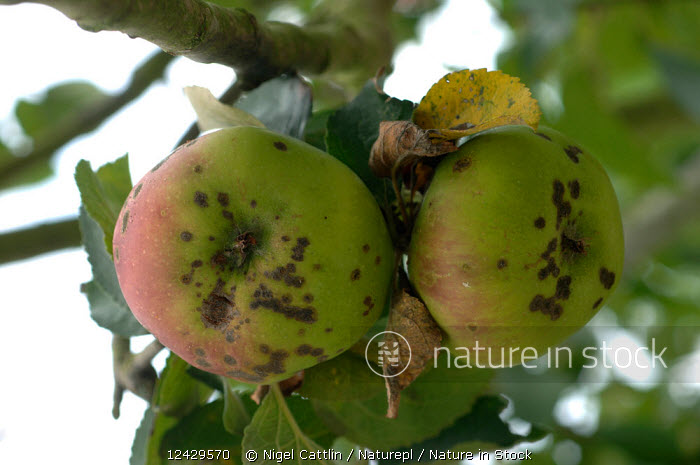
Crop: apple
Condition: scab